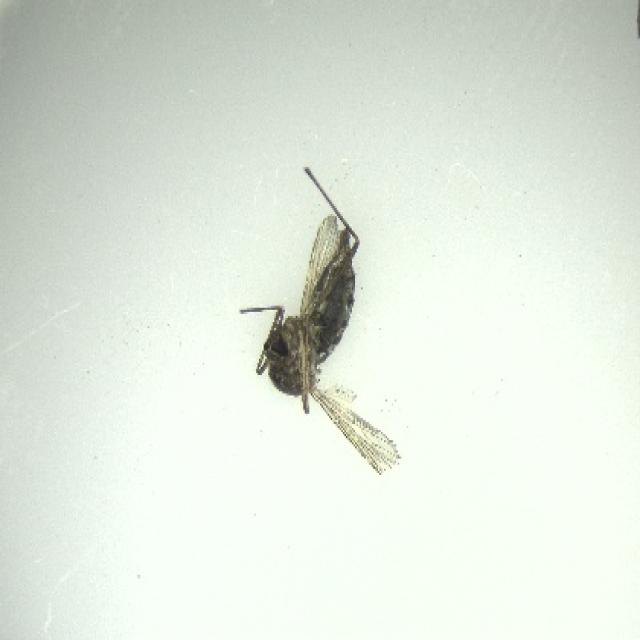
Species: aedes_vexans